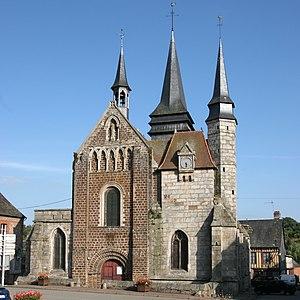
Église de Broglie, Eure, France
Le pays d'Ouche est un pays normand qui comprend le nord-est du département de l'Orne et le sud-ouest de celui de l'Eure. Centrée sur la vallée de la Risle en amont de Beaumont-le-Roger, cette région naturelle est délimitée par la Charentonne au nord et par l'Iton à l'est. Elle confine au pays d'Auge, à la campagne de Falaise et à la campagne d'Alençon à l'ouest, au Perche et au Thymerais au sud, à la campagne de Saint-André à l'est, au Lieuvin et à la campagne du Neubourg au nord. La ville la plus peuplée du pays d'Ouche est L'Aigle.
Broglie [bʁɔgli] est une commune française située dans le département de l’Eure, en région Normandie
L'église Saint-Martin est une église catholique située à Broglie en France.
Le grison est une roche dure de la région du Perche, dans les départements français de l'Orne, l'Eure, de Loir-et-Cher, de la Sarthe et d'Eure-et-Loir.